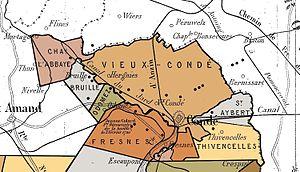
Carte de la concession de Vieux-Condé vers 1880. La carte a été colorisée par JÄNNICK Jérémy.
La Société Desandrouin-Cordier est une compagnie minière du bassin minier du Nord-Pas-de-Calais qui a exploité la houille au milieu du XVIIIᵉ siècle à Vieux-Condé. Fondée le 29 août 1741 par Jean-Jacques Desandrouin et Pierre Desandrouin-Desnoëlles, avec le bailli Cordier, et la présence d'Emmanuel de Croÿ-Solre, la société entreprend différents puits, mais les deux tiers sont abandonnés, essentiellement à cause des venues d'eau ou de l'absence de charbon. La concession de Vieux-Condé est obtenue le 14 octobre 1749 et étendue à Hergnies le 21 avril 1751.
La concession de Vieux-Condé est une des concessions du bassin minier du Nord-Pas-de-Calais, instituée dans le Nord-Pas-de-Calais, en France. À l'inverse d'autres concessions, elle a une histoire longue et semée d'embuches. Instituée le 14 octobre 1749, elle a été attribuée à Emmanuel de Croÿ-Solre qui l'a mise à disposition de Jean-Jacques Desandrouin qui l'exploite via la Société Desandrouin-Cordier. Elle couvre les territoires de Vieux-Condé et Condé-sur-l'Escaut, mais elle est étendue le 21 avril 1751 pour englober Hergnies.